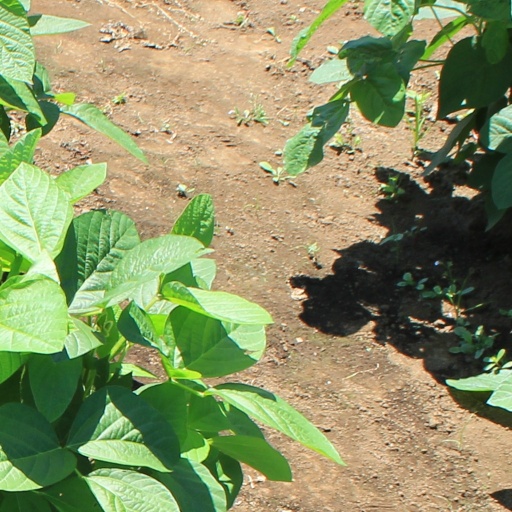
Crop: soybean